Notschrei Skiing Trail

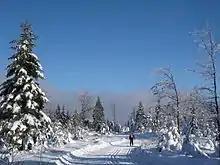
Schauinsland Trail

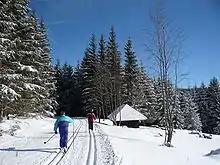
Stübenwasen Trail

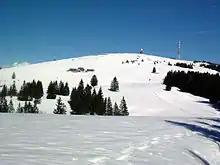
View on the Feldberg and St. Wilhelmer Hütte

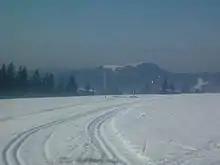
Stübenwasen Trail with view on the Belchen

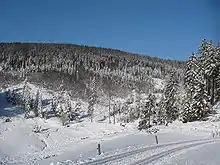
Valley above Wieden

The Notschrei Skiing Trails are a network of trails spanning approximately 40 kilometres. The trails are located on the Notschrei (1,119 m above NHN), which is a pass between the villages of Oberried and Todtnau in the Black Forest. The Notschrei Skiing Trails are also one of the five Biathlon base camps in Baden-Württemberg.